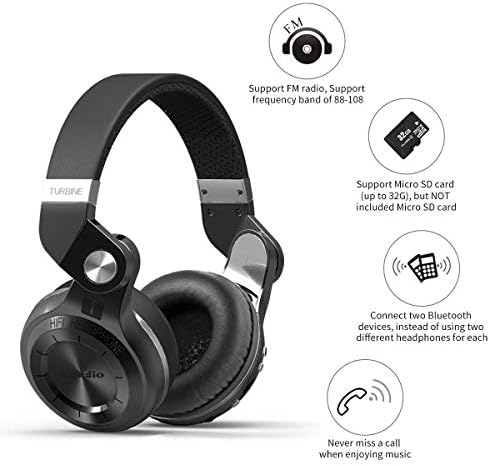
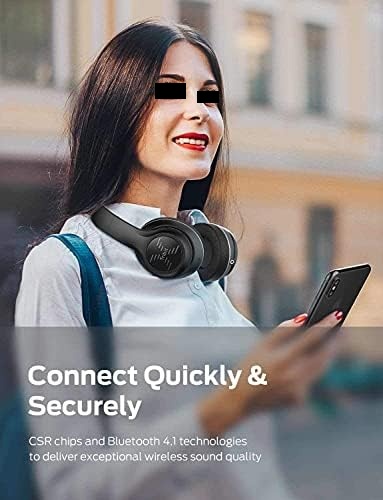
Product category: headphones
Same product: no